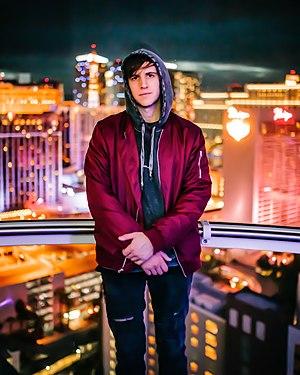
Nick Miller, connu sous le pseudonyme Illenium, est un DJ, compositeur et musicien américain.